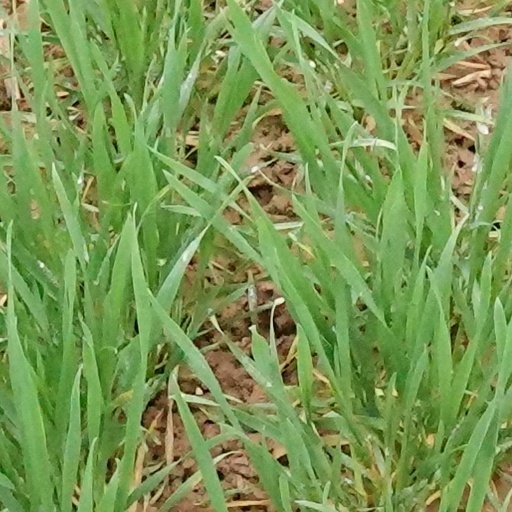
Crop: wheat